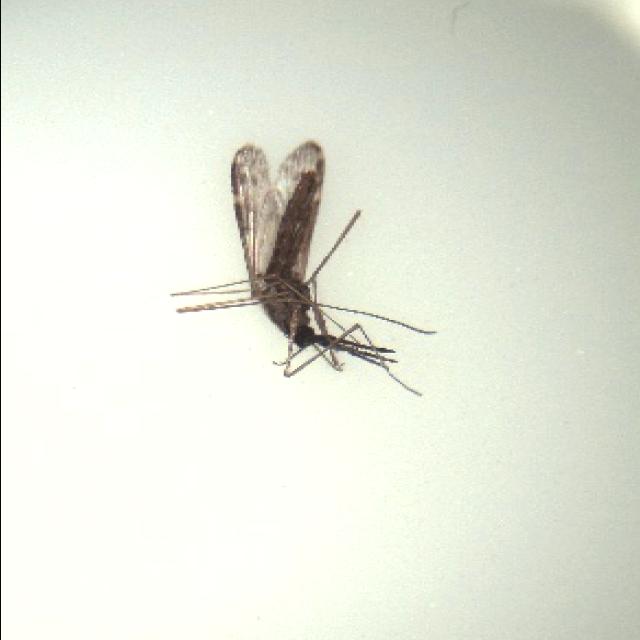
Species: anopheles_sinensis